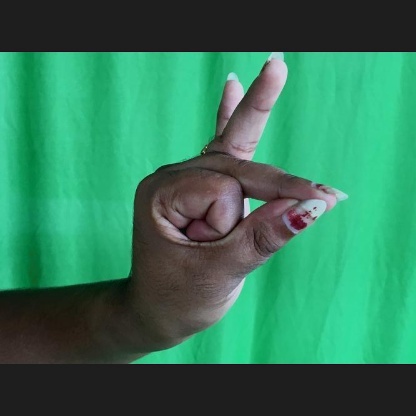
Mudra: Bramaram